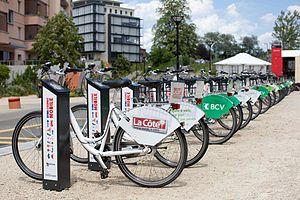
station Gare de Nyon
PubliBike est un système de vélos en libre-service développé par CarPostal, Rent a bike et les CFF déployé dans de nombreuses villes suisses. Il forme l'un des deux grands réseaux de vélos en libre-service de la Confédération, avec le système concurrent Velospot, avec plus de 1 500 vélos et plus de 250 stations.